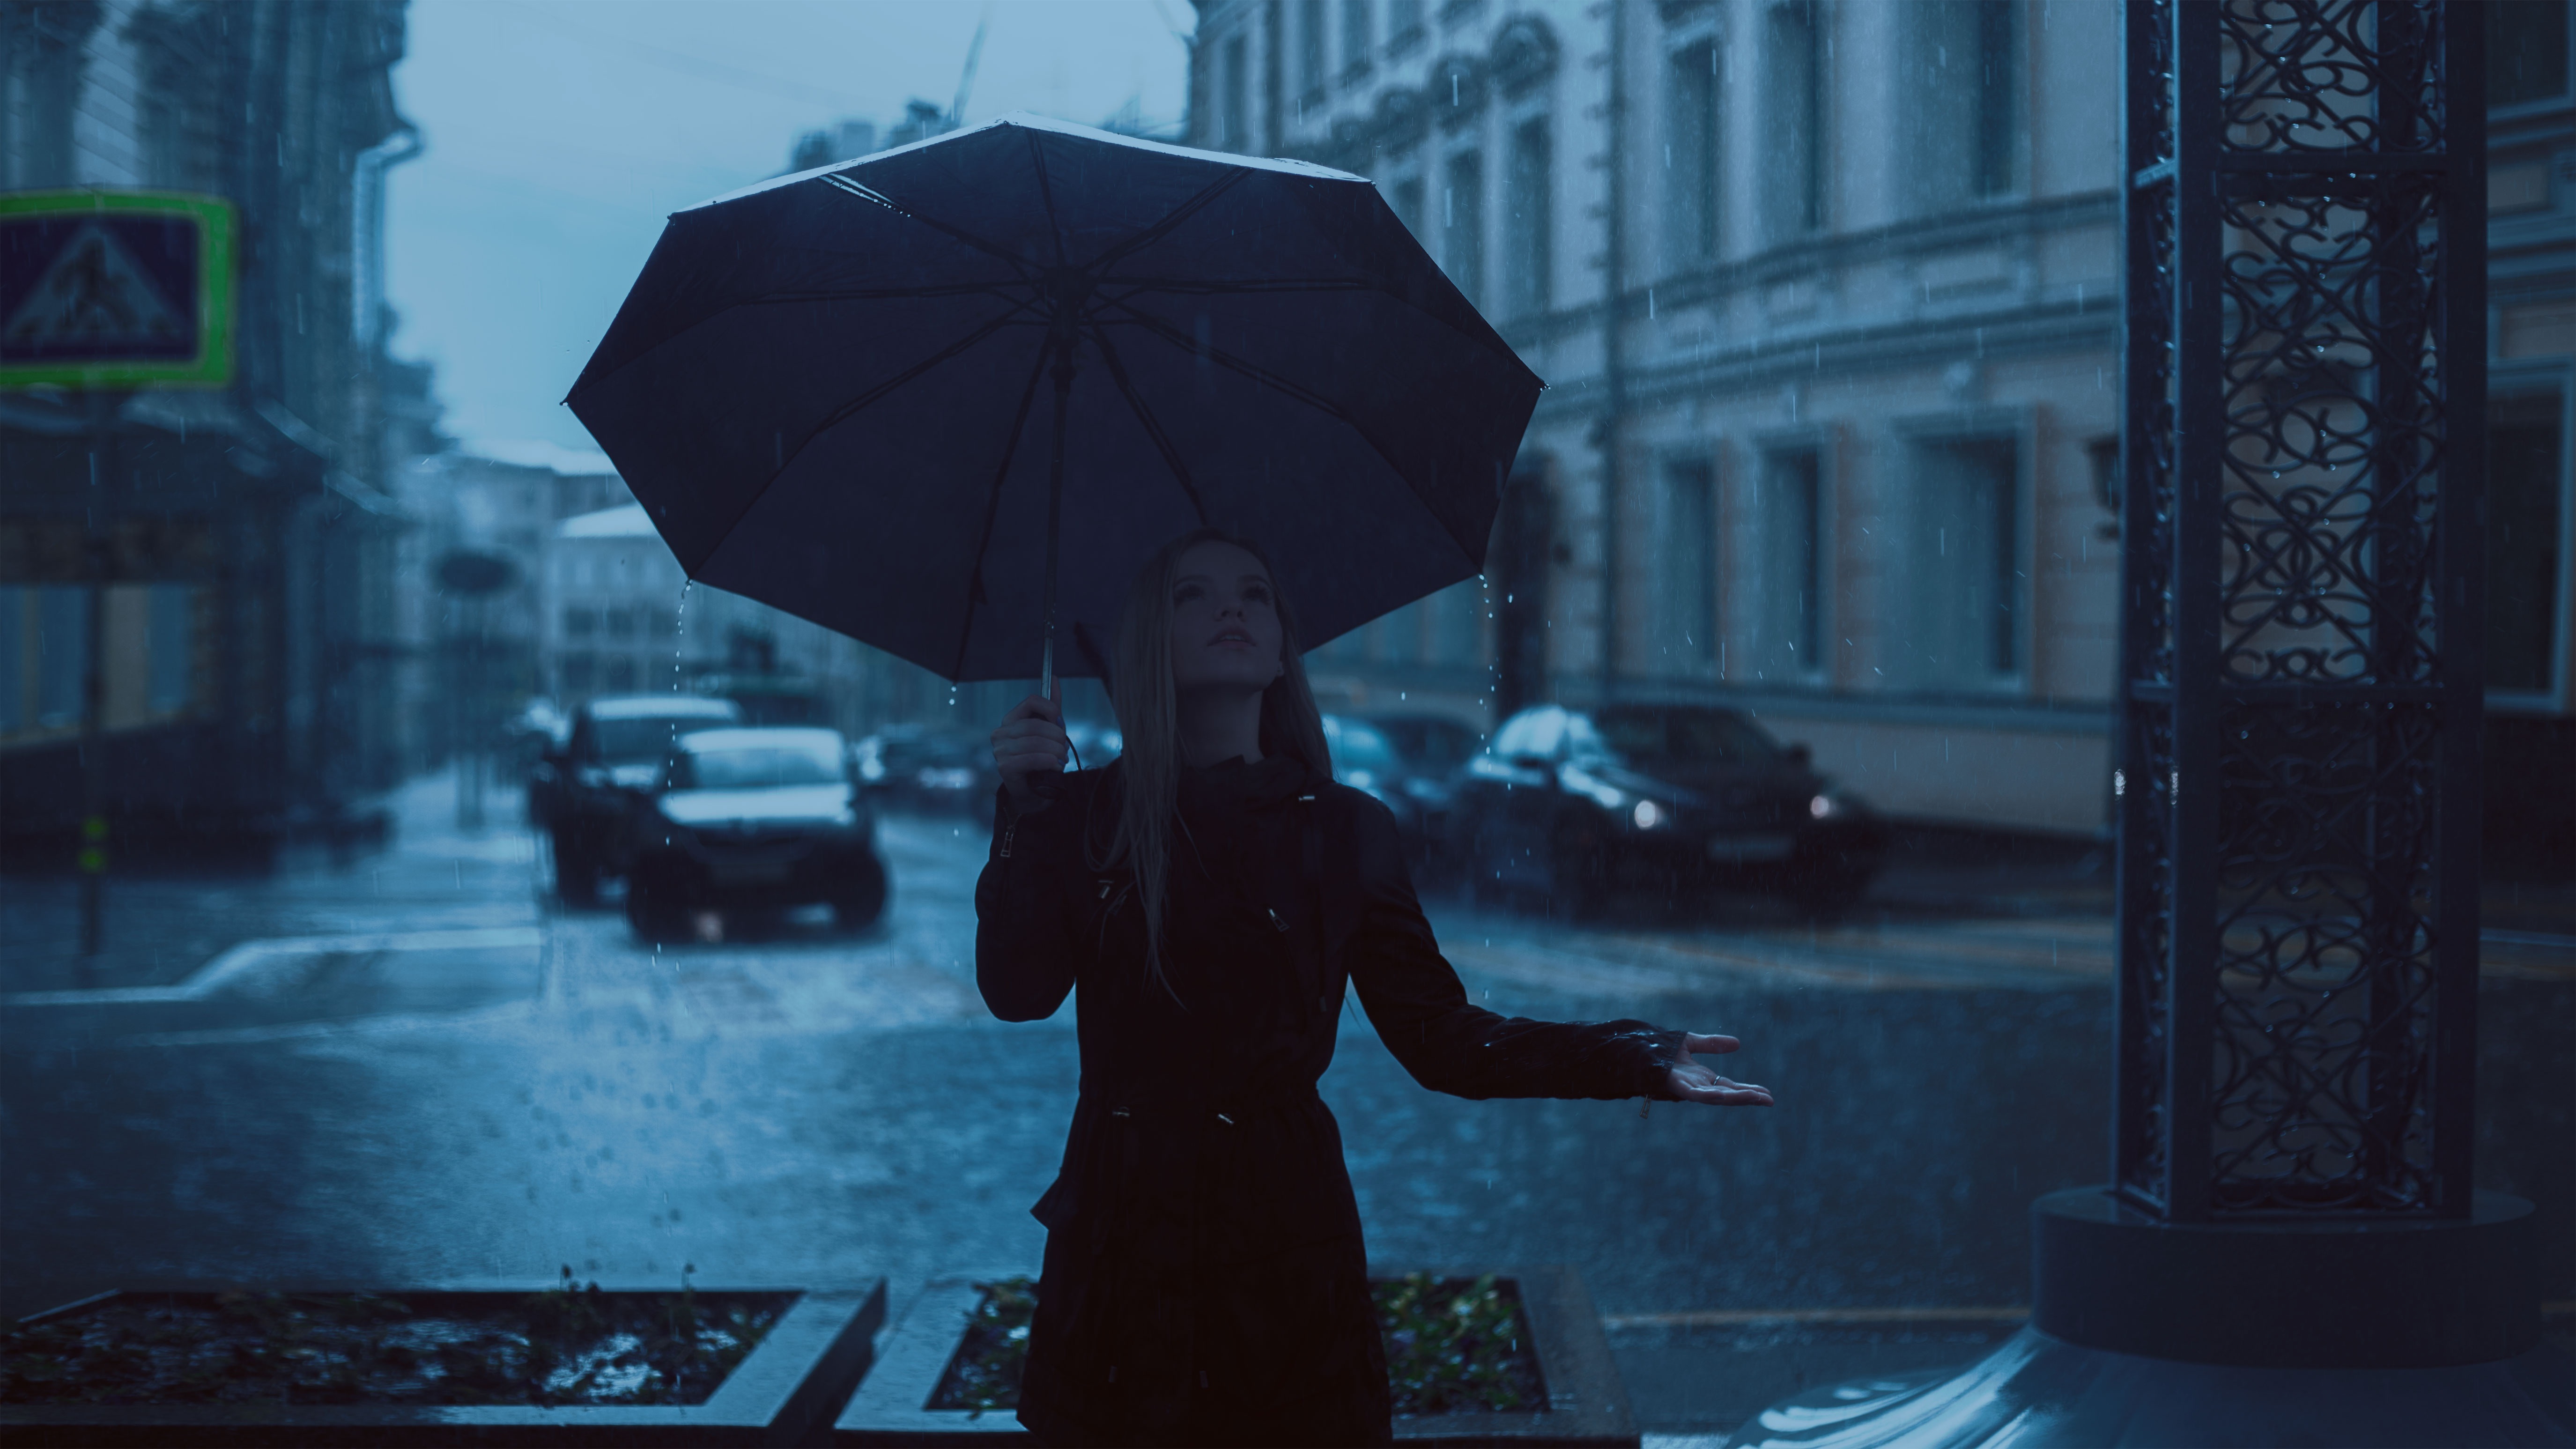
girl, rain, cute, photo, umbrella, autumn, park, weather, darkness, blue, beauty, joy, midnight, screenshot